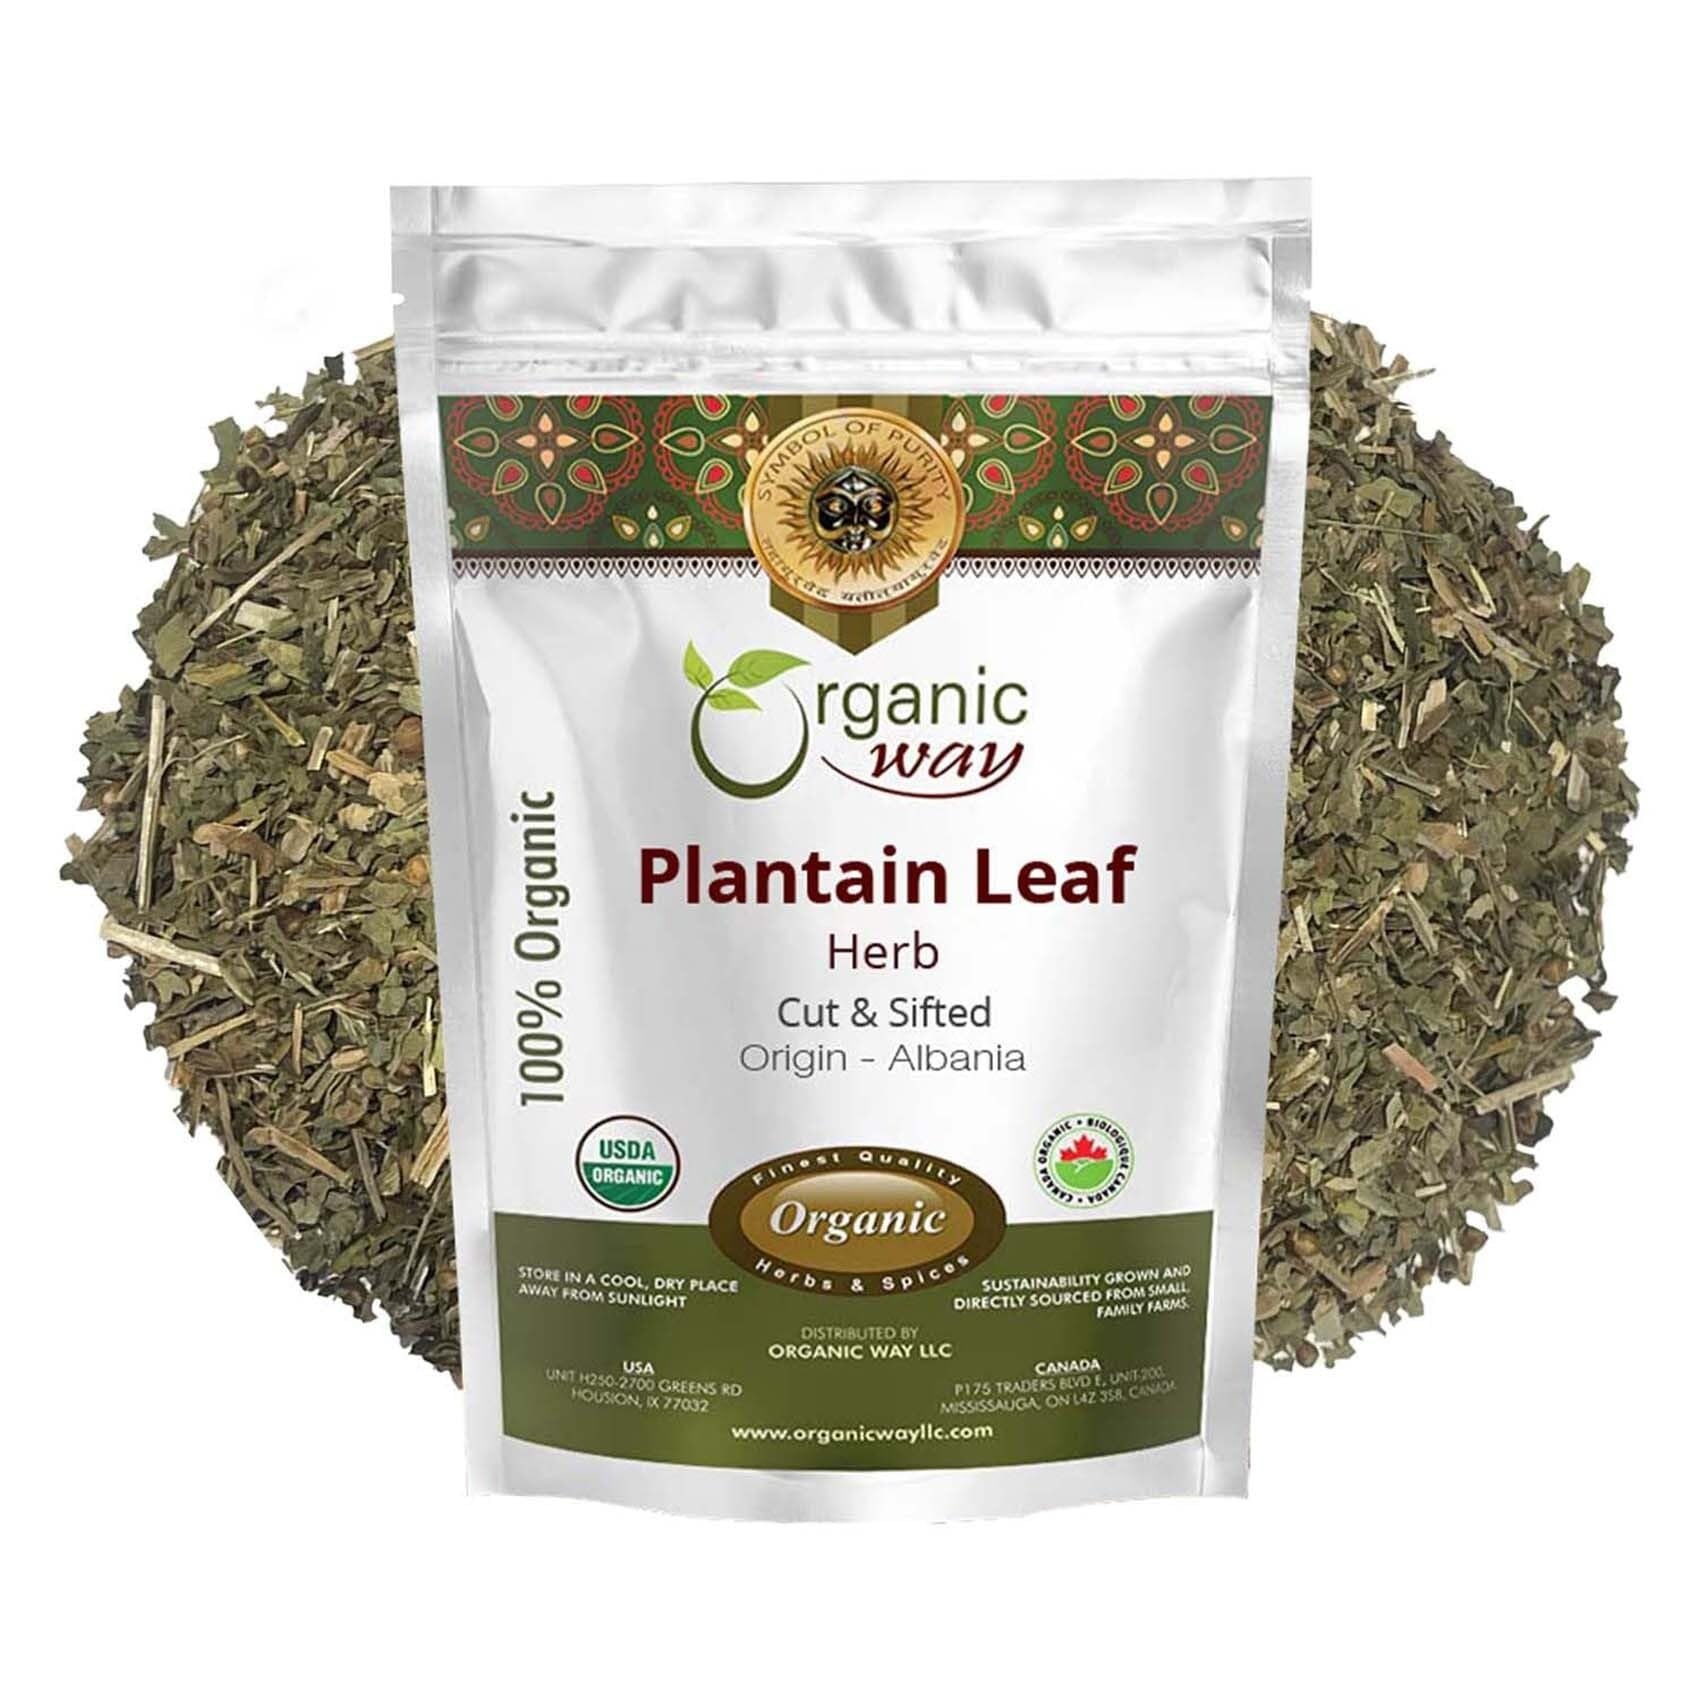
Item Name: Organic Way Plantain Leaf Cut and Sifted | European Wild-Harvest | Organic & Kosher Certified | Non GMO & USDA Certified (8 Oz)
Bullet Point 1: Naturally Sourced & Sustainably Harvested – Our organic plantain leaf cut and sifted is sourced from high-quality farms, ensuring purity and freshness. Free from additives, it's an excellent choice for herbalists and natural remedy enthusiasts.
Bullet Point 2: Perfect for Herbal Teas & Remedies – Enjoy the benefits of dried plantain leaf tea, known for its traditional use in herbal wellness. Simply steep in hot water for a soothing, refreshing drink or mix into your favorite herbal blends.
Bullet Point 3: Versatile Herbal Ingredient – Use cut and sifted plantain leaf in homemade herbal teas, tinctures, salves, and skin care recipes. Its fine cut ensures easy brewing and blending for maximum potency.
Bullet Point 4: Resealable & Freshness-Preserved Packaging – Our bulk plantain leaf cut and sifted comes in an airtight, resealable pouch to maintain freshness, flavor, and quality. Ideal for long-term storage and multiple uses.
Bullet Point 5: Premium Quality & Freshness – Our plantain leaf cut and sifted is carefully selected, dried, and processed to preserve its natural properties. Perfect for teas, infusions, and DIY herbal blends, it offers a rich, earthy aroma and flavor.
Product Description: Experience the natural benefits of plantain leaf cut and sifted, a premium-quality botanical known for its versatility. Our dried plantain leaf is carefully harvested, cut, and sifted to ensure purity and freshness. Ideal for herbal teas, tinctures, and infusions, it delivers a mild, earthy flavor that complements other herbs well. Sourced from high-quality plants, our organic plantain leaf is free from additives, making it an excellent choice for those who prefer natural herbal remedies. It is commonly used in DIY skincare, salves, and poultices, thanks to its soothing properties. Whether you're an herbal enthusiast or simply looking for a pure bulk herb or pure herb tea, this cut and sifted plantain leaf is perfect for a variety of uses. Packaged for freshness and convenience, this loose-leaf plantain herb is easy to store and use. Add it to your collection of botanical herbs for tea, holistic wellness, or homemade herbal blends. Elevate your herbal experience with this carefully selected and processed premium dried plantain leaf.
Value: 8.0
Unit: Ounce

Price: 17.99